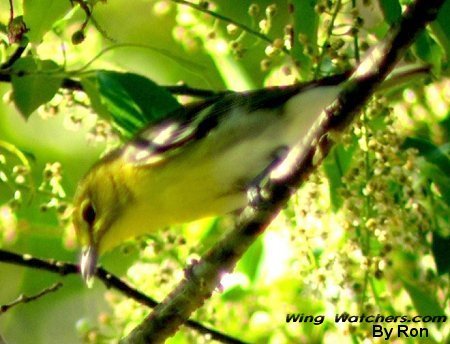
its a small yellow bodied bird that has a small white beak, blackened eyes and dark feathers to compliment dark talons.
a small bird with a yellow head and nape, with yellow belly, brown and white wings
this bird has yellow eyering with green side and yellow abdomen as well as black and green coverts.
this bird is yellow on its head and breast, with yellow wing bars on its black wings.
this little bird has a yellow belly and breast with a gray wing and white wingbar.
this bird has a pale yellow belly that becomes more and more vibrant in color towards the breast and throat, and darker, gray-black, markings on the wings and face.
a small yellow bird with black and white wings and a small beak.
this bird has a yellow head and a white belly.
this bird has wings that are black and has a yellow body
this bird has wings that are black and has a yellow belly
Species: Yellow Throated Vireo